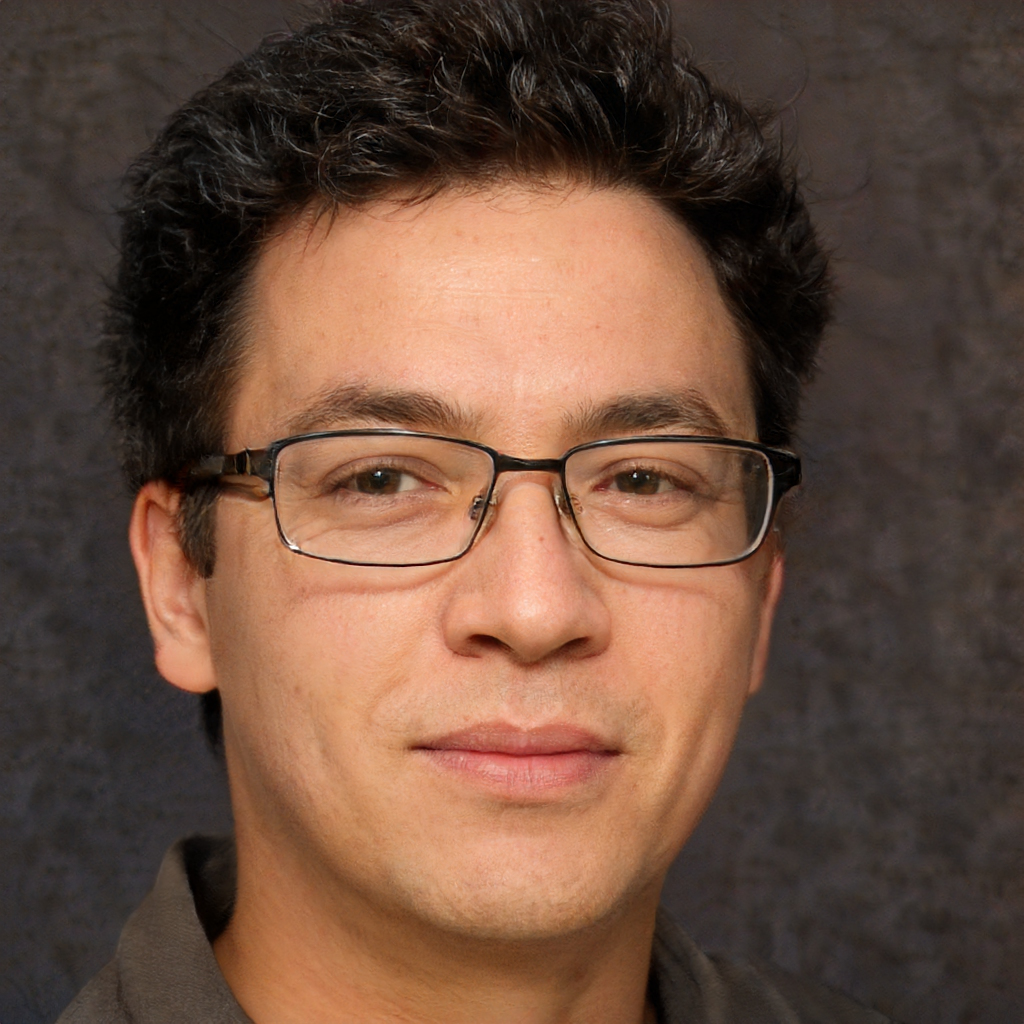
Label: Colored